County of Saint-Pol

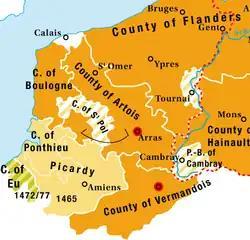

The county of Saint-Pol (or "Sint-Pols") was a county around the French city of Saint-Pol-sur-Ternoise ("Sint-Pols-aan-de-Ternas") on the border of Artois and Picardy, formerly the county of Ternois.